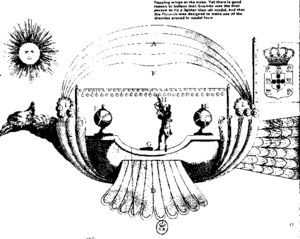
Bartolomeu de Gusmão
Billede fra samtiden
Bartolomeu Lourenço de Gusmão var en portugisisk præst og opfinder, der i 1709 udviklede en ballon, som fyldt med opvarmet luft kunne svæve inden døre.